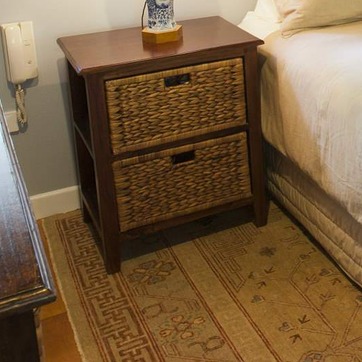
Material: other